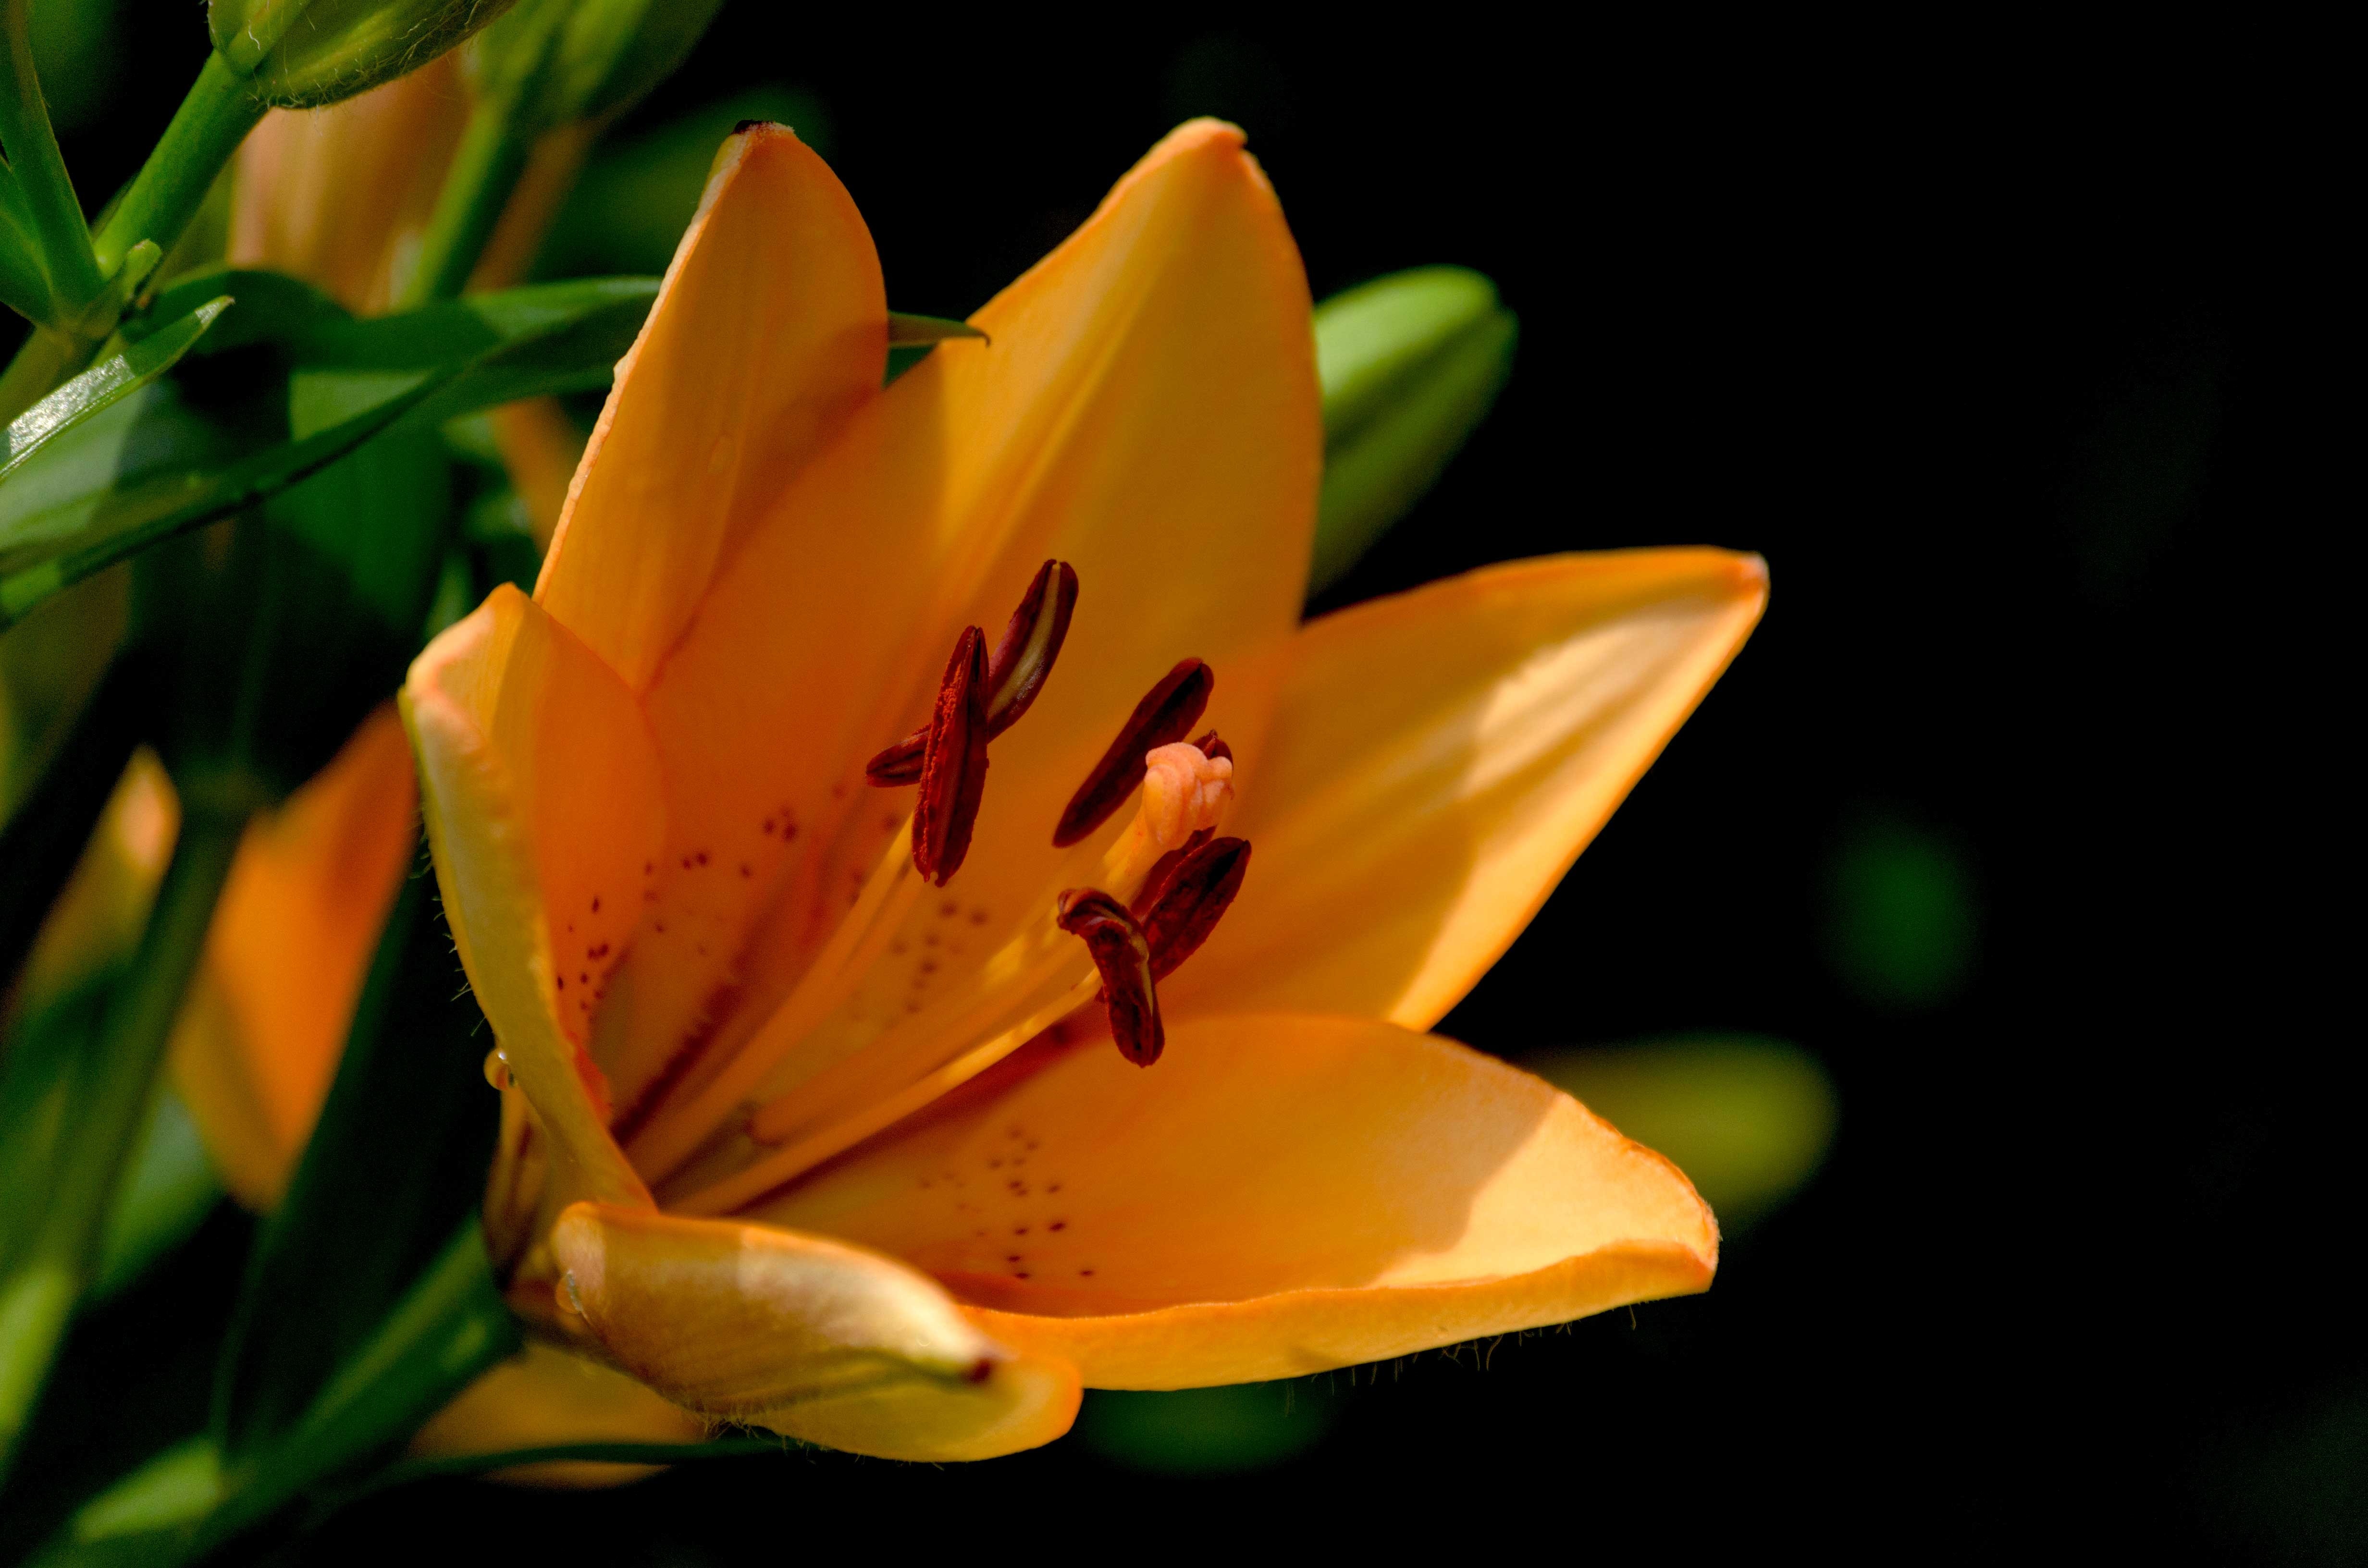
flower, flowering plant, petal, yellow, lily, orange, plant, close up, daylily, botany, lily family, pollen, macro photography, Pedicel, herbaceous plant, orange lily, plant stem, wildflower, crinum, amaryllis family